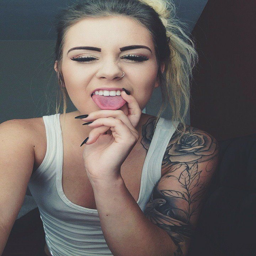
i just hate that i 'm so jealous of this girl